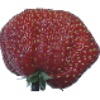
Label: strawberry_wedge